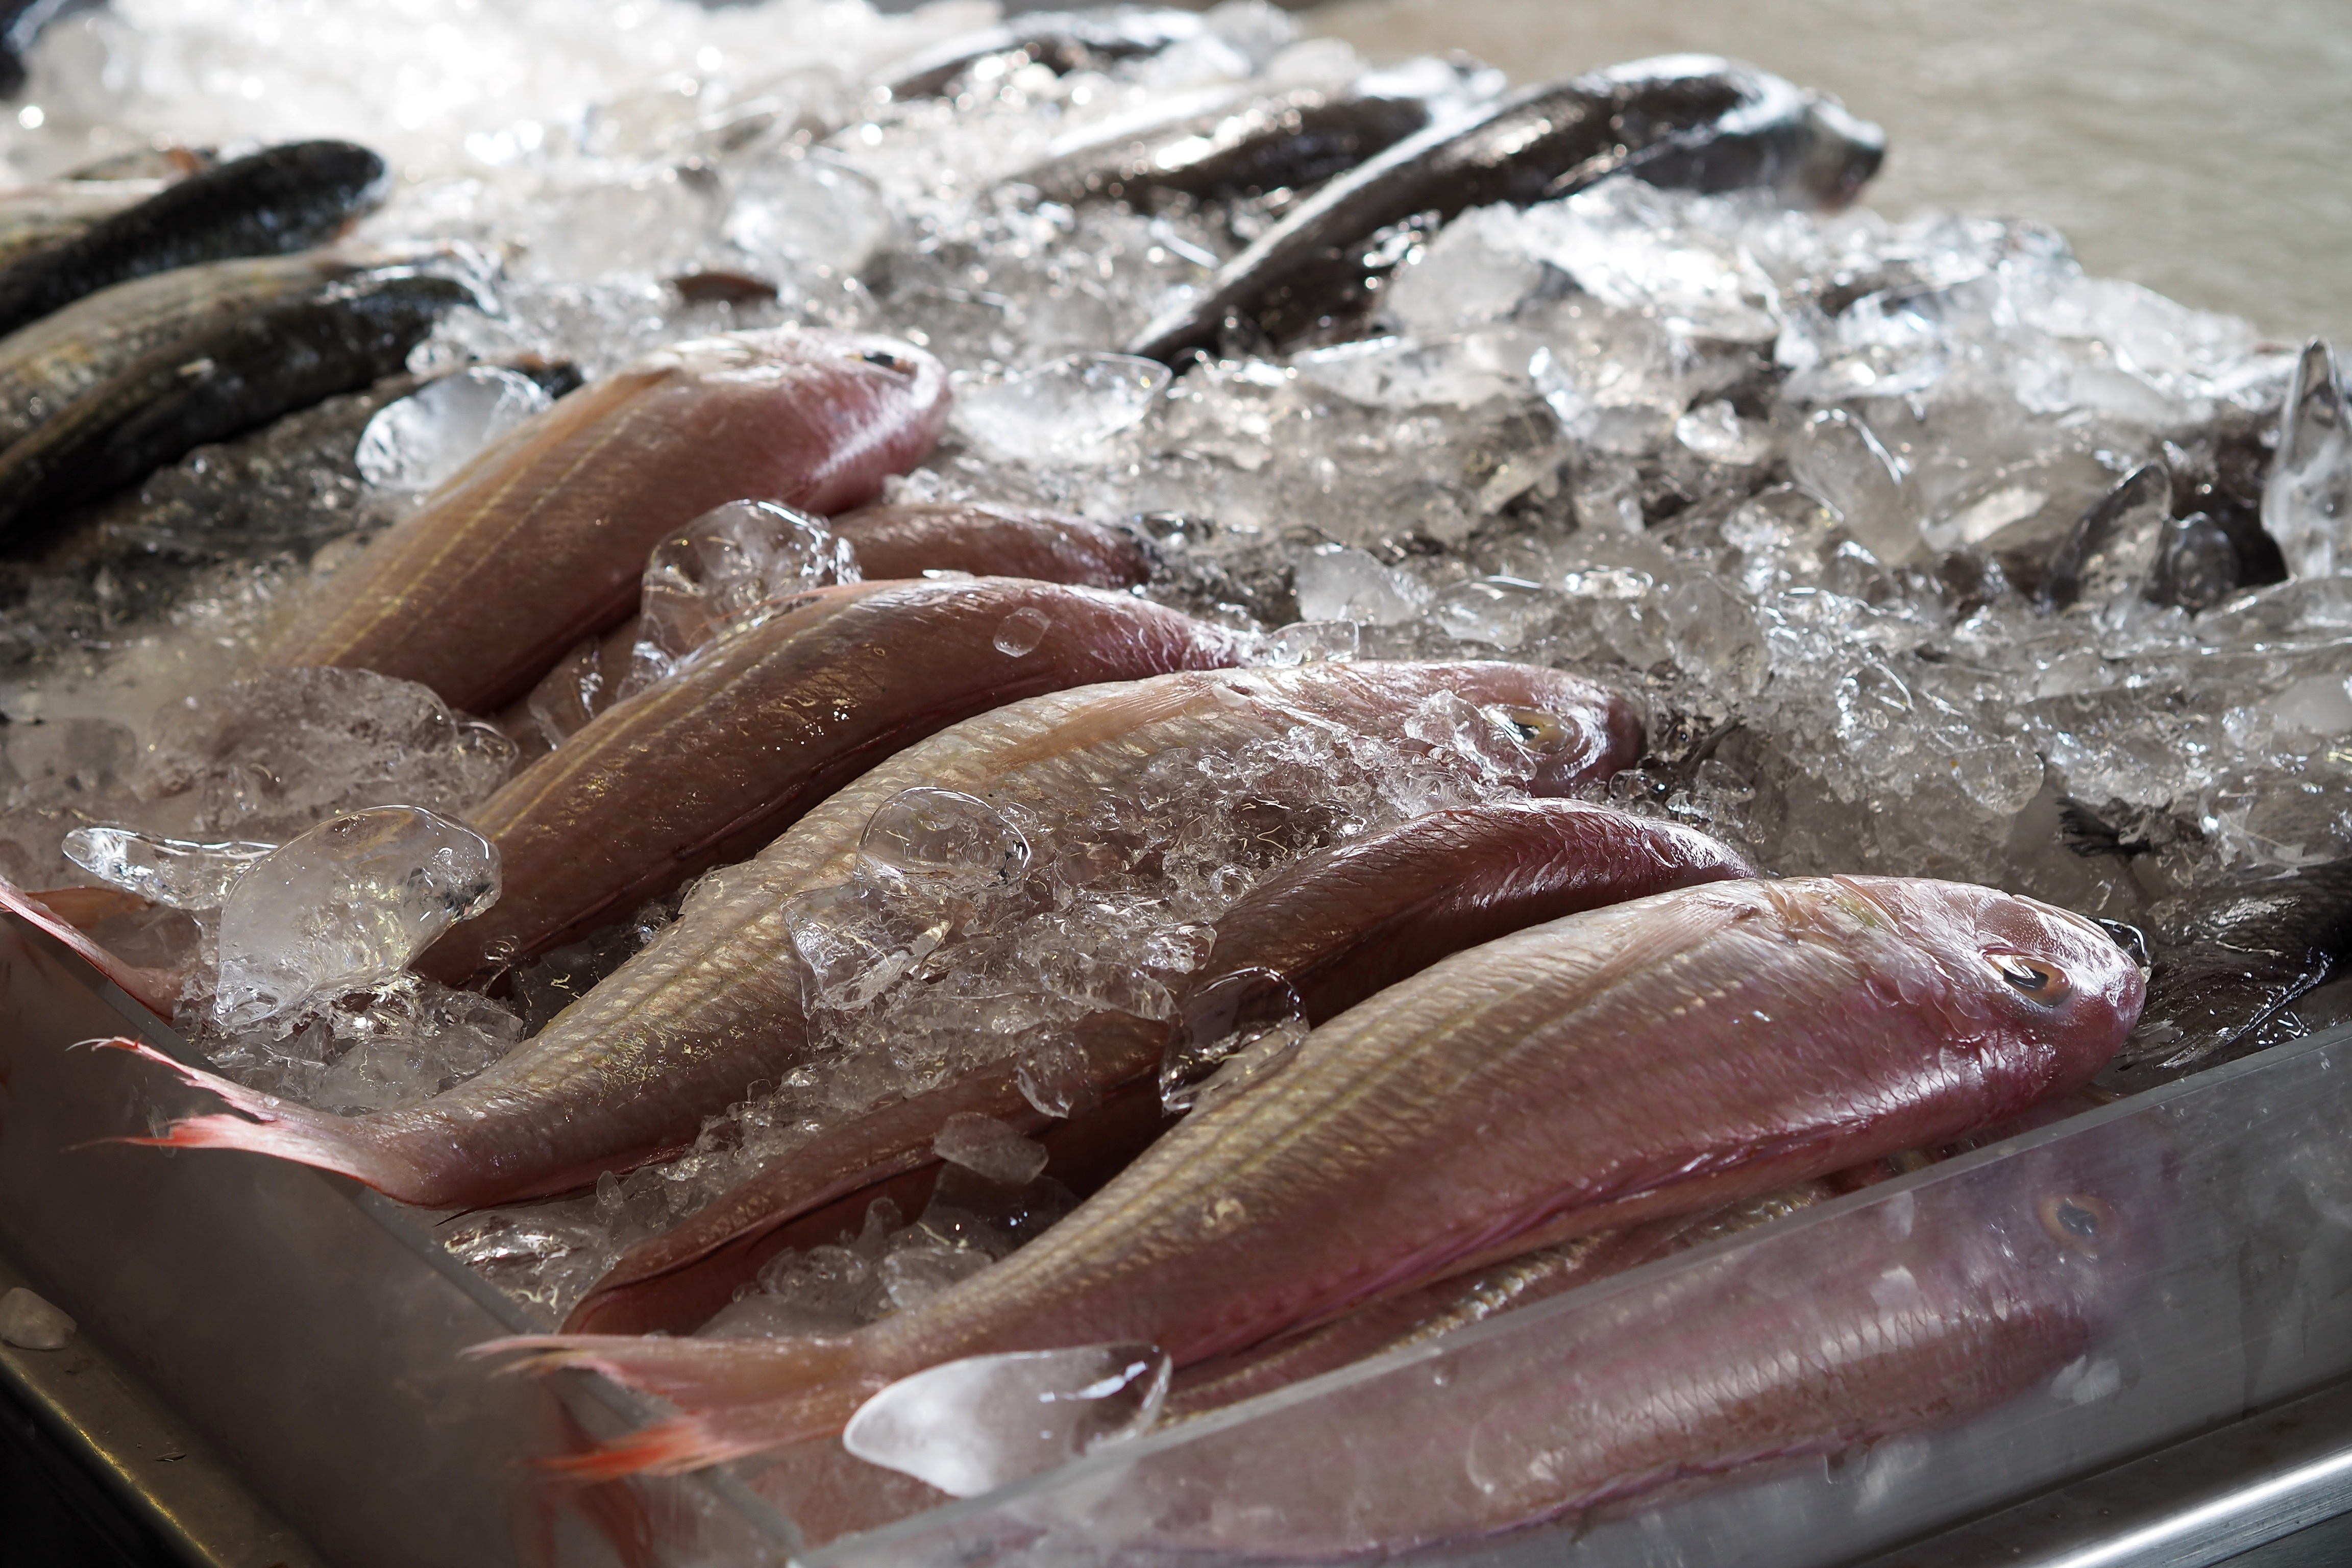
food, seafood, fresh, market, fish, meat, invertebrate, cook, sardine, supermarket, raw, raw materials, marine invertebrates, forage fish